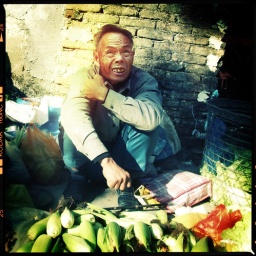
A sidewalk vendor sits by his produce at an open air market in the Qiaodong district